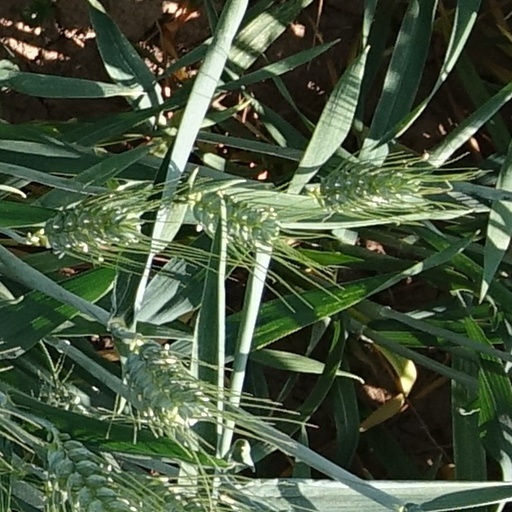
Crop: wheat